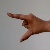
The image shows a hand gesture representing the letter 'Z' in Indian Sign Language.